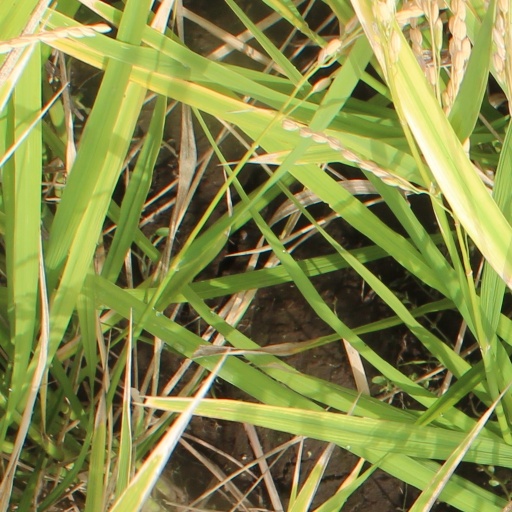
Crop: rice